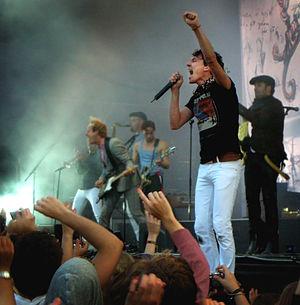
Håkan Hellström est un musicien suédois né le 2 avril 1974 à Älvsborg, Göteborg.